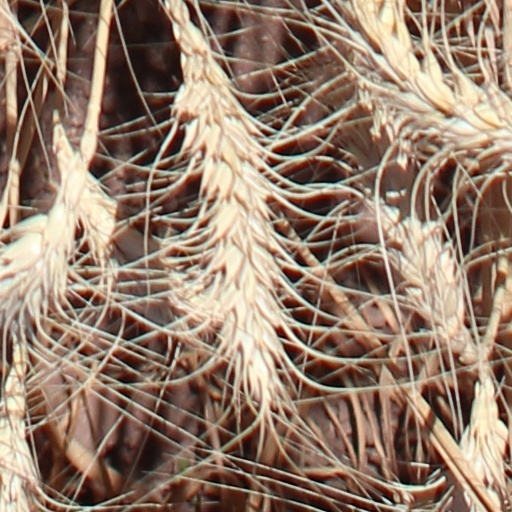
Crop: wheat